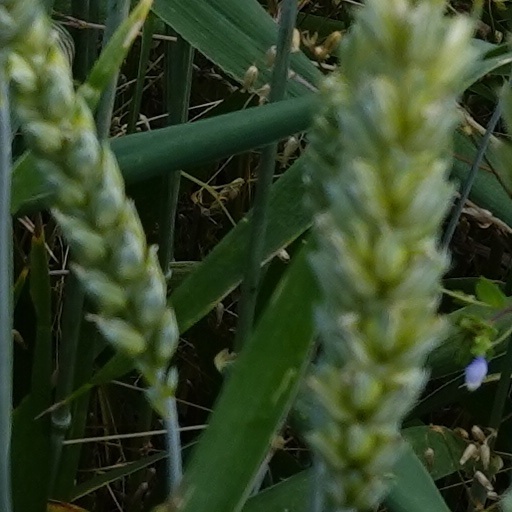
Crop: wheat